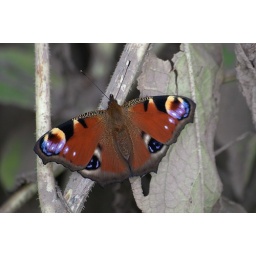
That's not a treated photo. The butterfly is on vegetation that is covered in river silt deposited in the last flood.